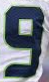
Number: 9